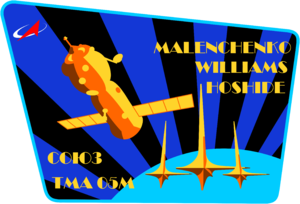
Soyouz TMA-05M est une mission spatiale dont le lancement a eu lieu le 15 juillet 2012 depuis le Cosmodrome de Baikonour, et le retour sur terre le 19 novembre 2012. Elle transporte trois membres de l'Expédition 32 vers la station spatiale internationale. Il s'agit du 115ᵉ vol d'un vaisseau Soyouz depuis le premier en 1967. Le lancement correspond également avec le 37ᵉ anniversaire du projet test Apollo-Soyouz.
Iouri Ivanovitch Malentchenko, né le 22 décembre 1961 à Svitlovodsk, en RSS d'Ukraine, est un cosmonaute russe. Entre 1994 et 2016, il a effectué six vols spatiaux, dont cinq de longue durée.
Ceci est la liste des vols habités vers la Station spatiale internationale.